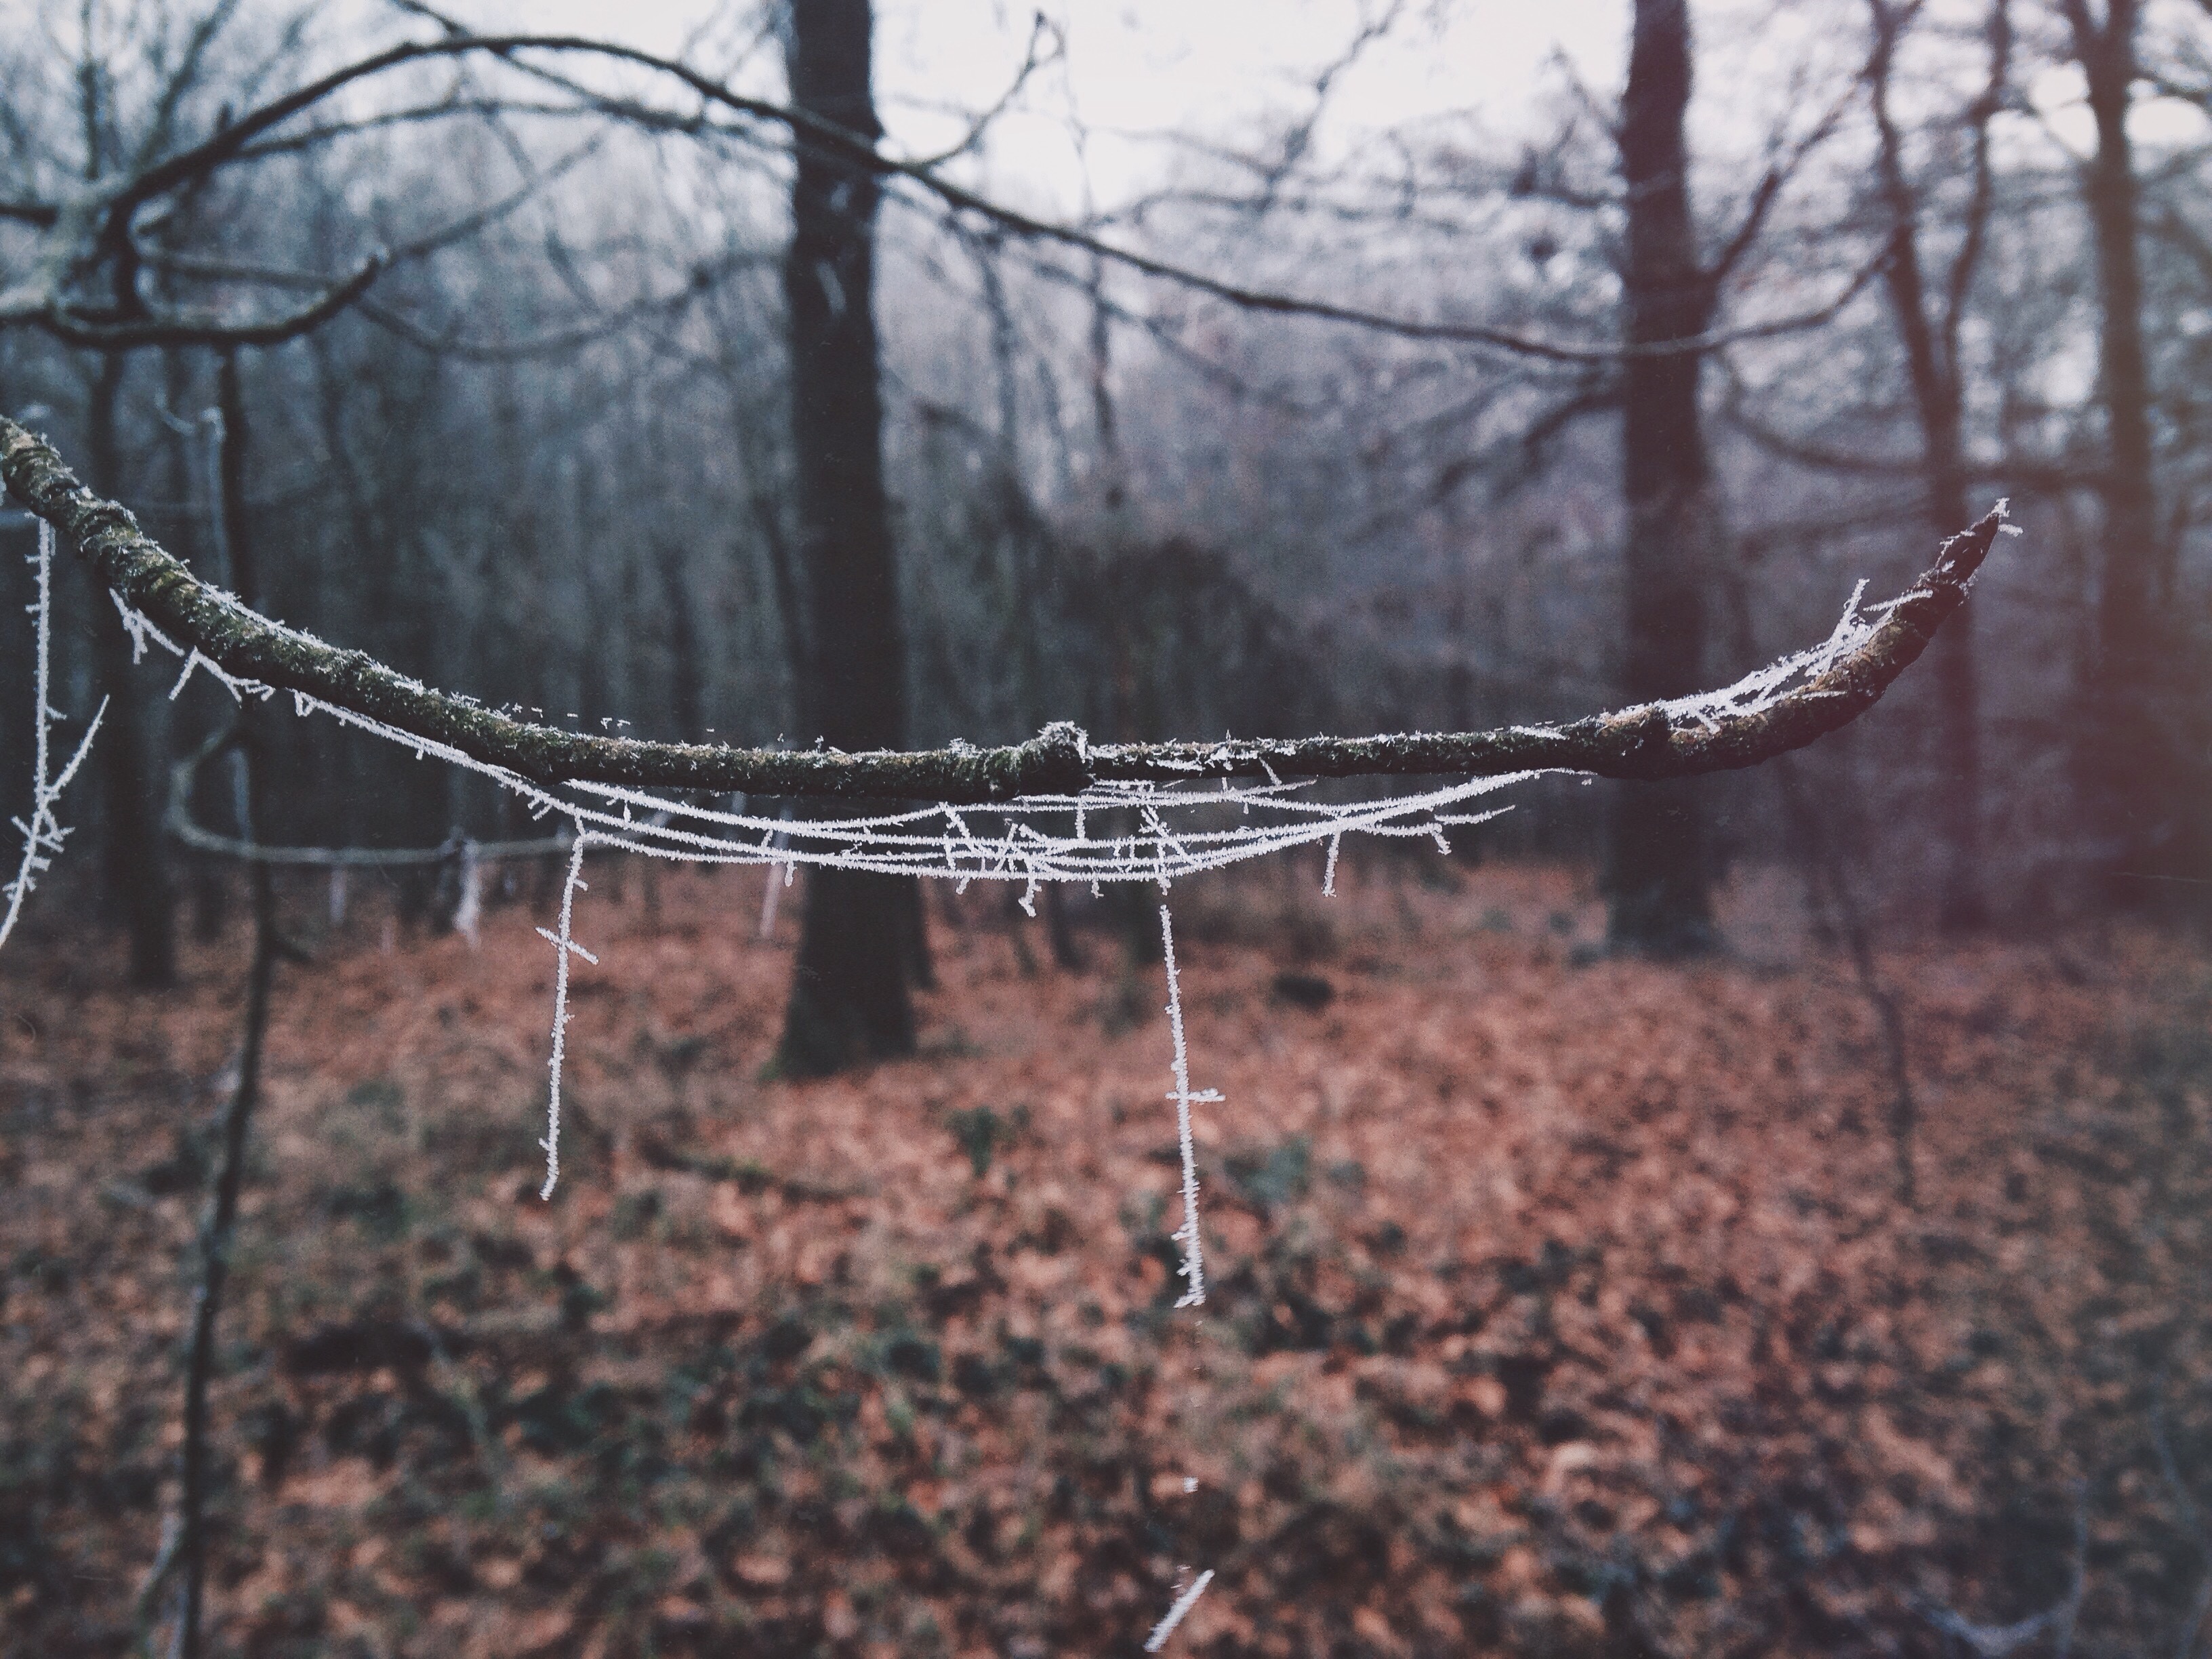
tree, nature, forest, branch, leaf, autumn, season, woodland, outdoor structure